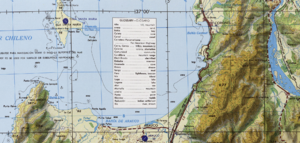
L'Île Santa María est une île de la commune de Coronel, dans la Province de Concepción au Chili. Cette île de la Région du Biobío ferme le petit golfe d'Arauco à 29 km à l'ouest des ports de Coronel et de Lota. L'île est habitée et compte au moins 2.200 habitants.